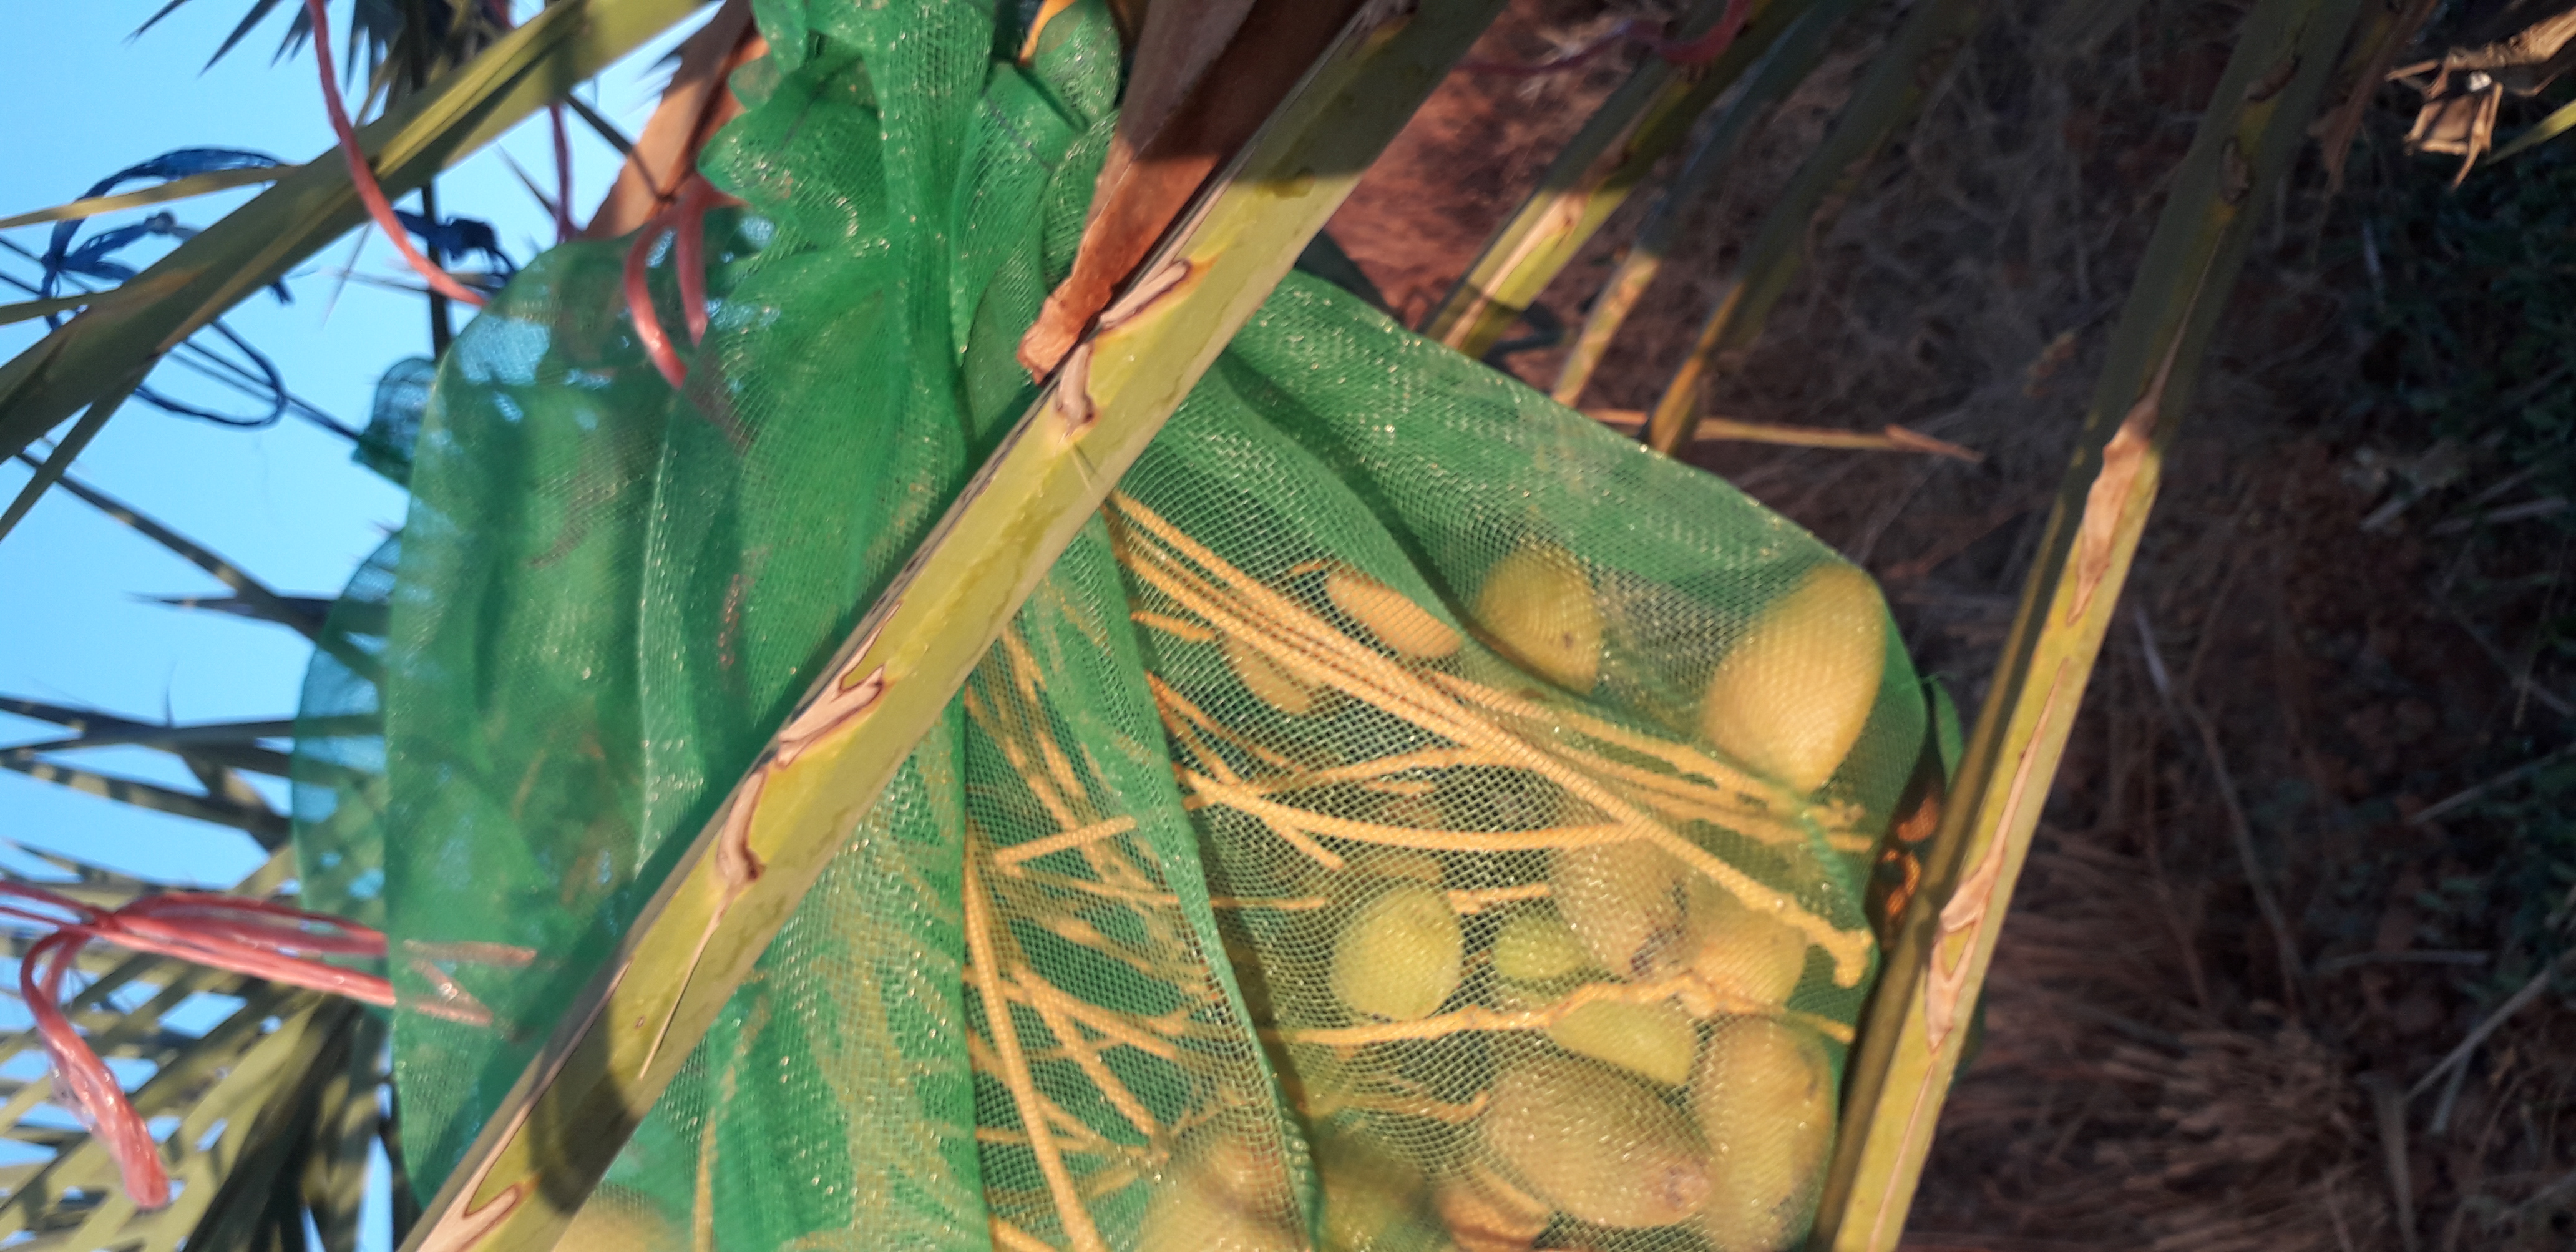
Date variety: Boumajhoul